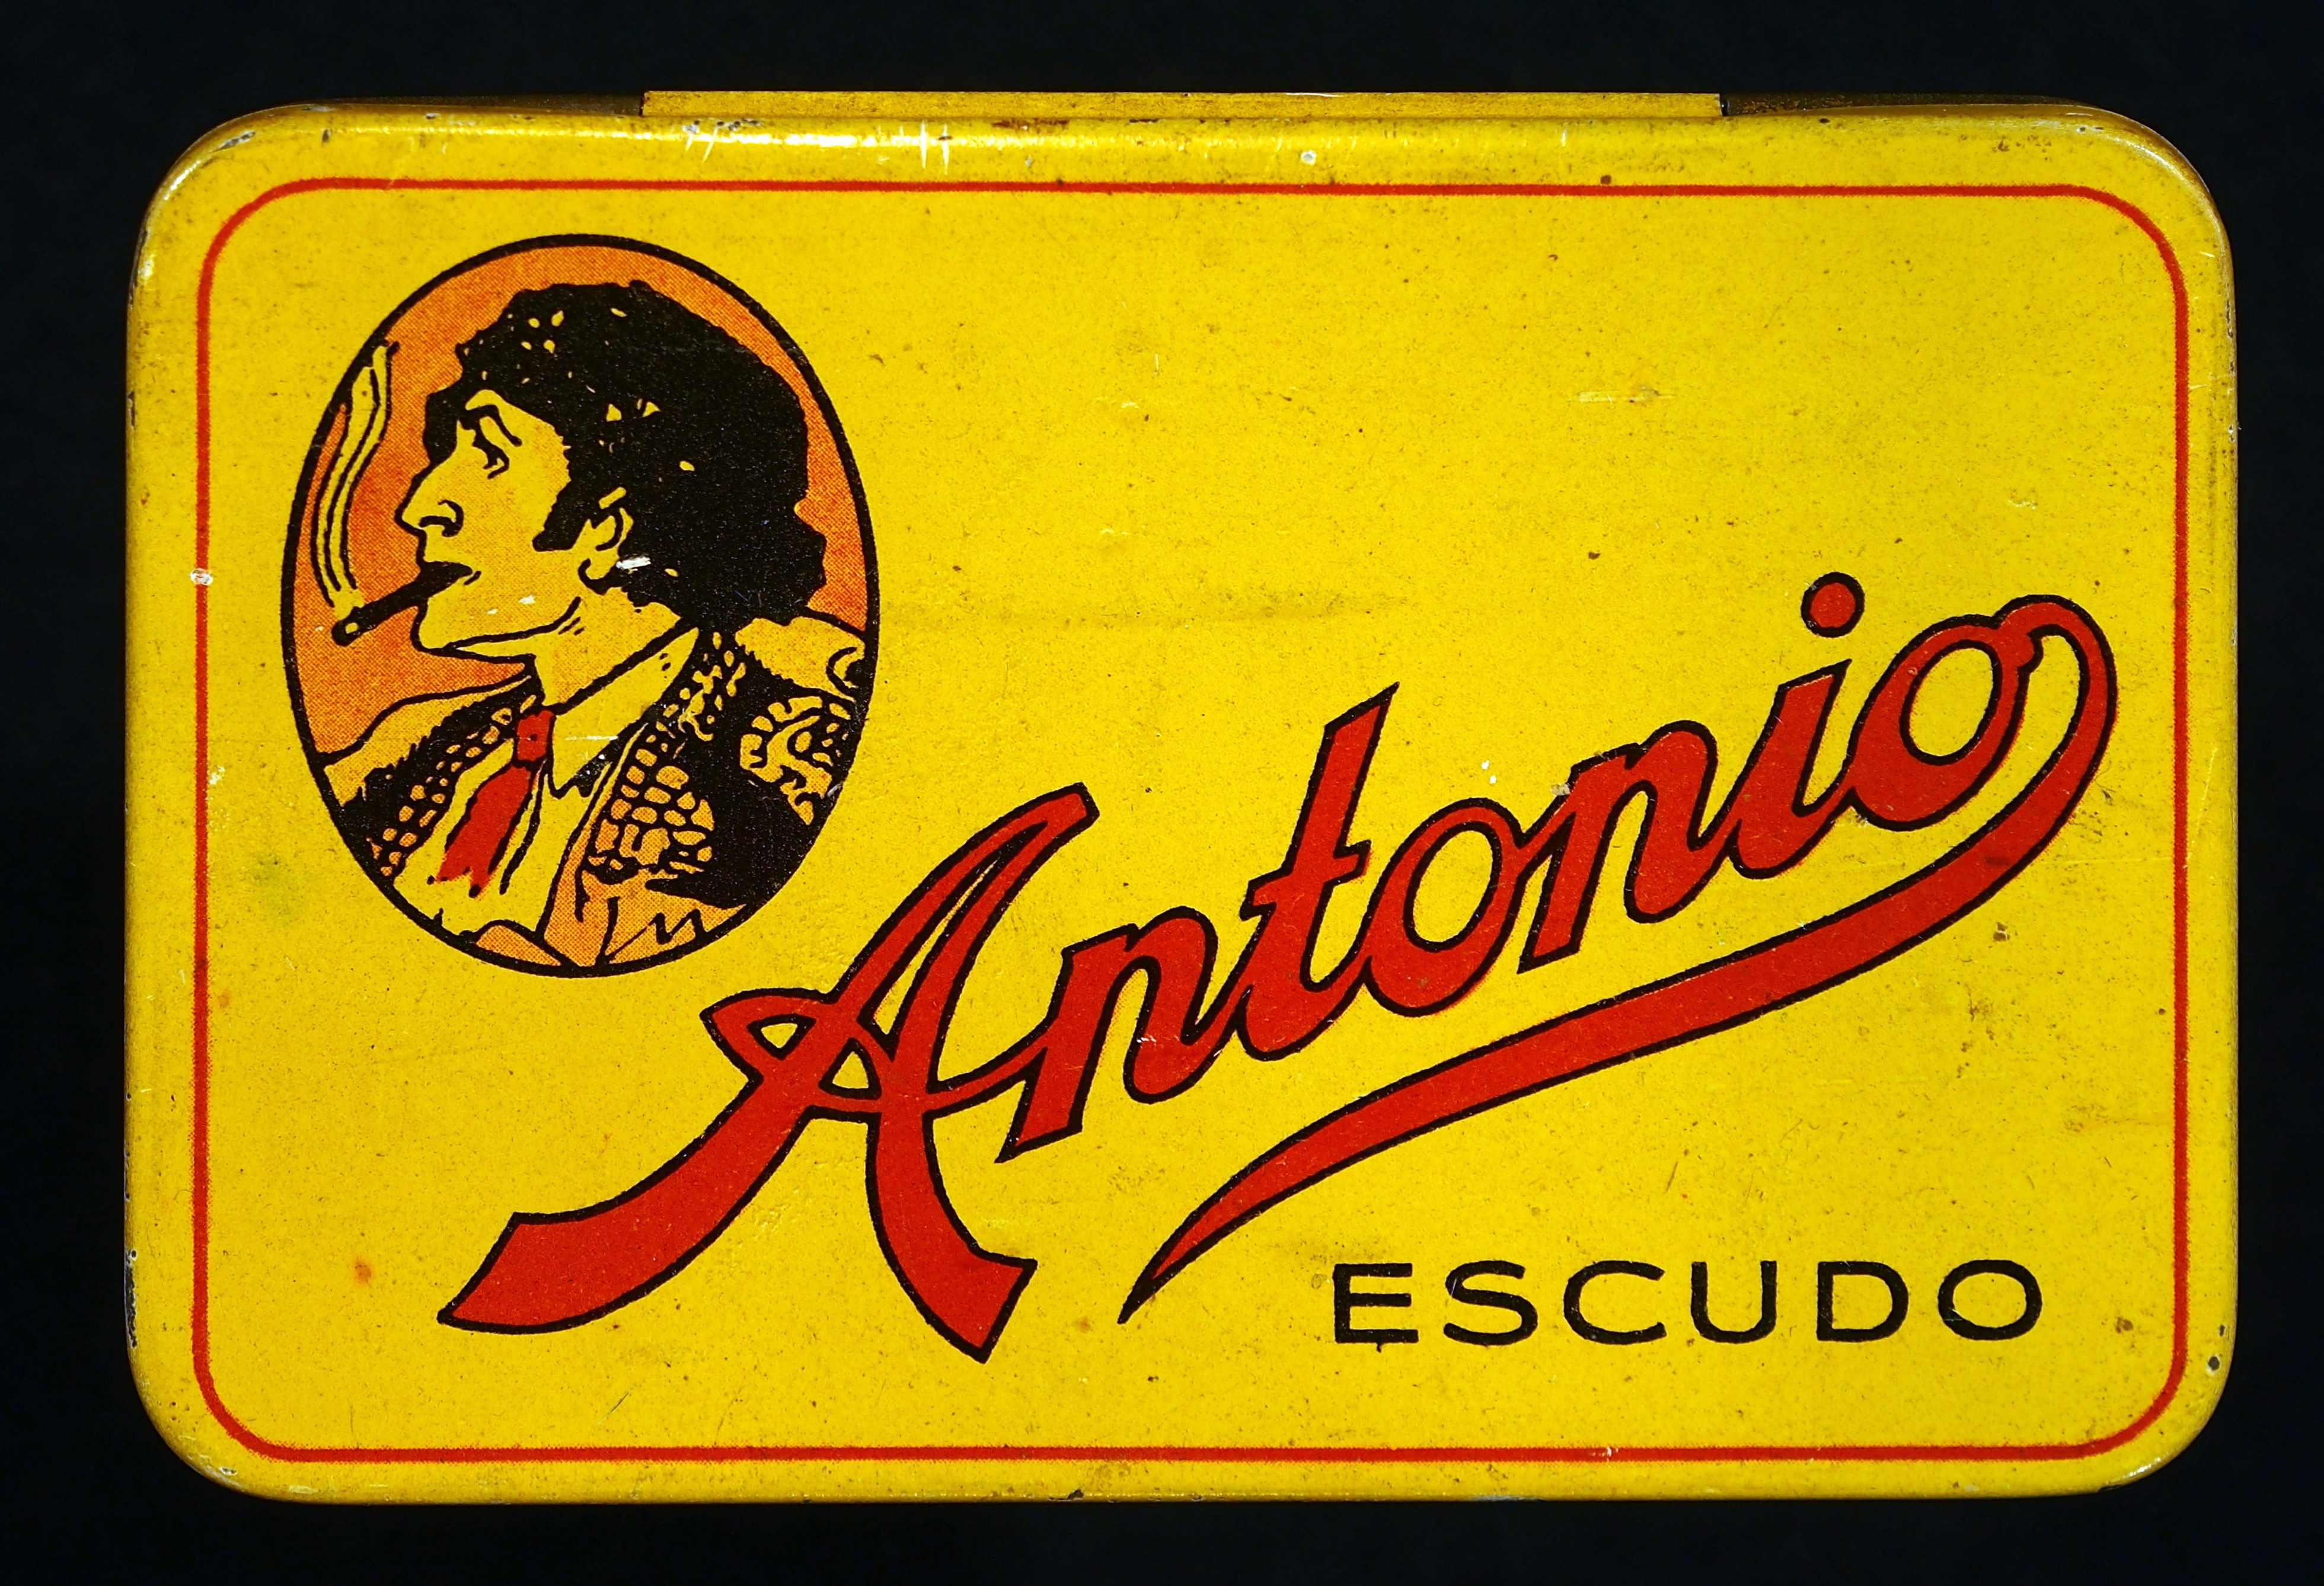
retro, old, sign, box, yellow, signage, label, product, dutch, packaging, tobacco, cigars, vehicle registration plate, antonio escudo